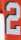
Number: 2